Incredible Bodies

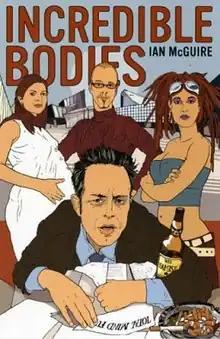
The cover of the first edition, depicting (clockwise from front) protagonist Morris Gutman slumped over a paper, with bottle; Gutman's pregnant wife E; graduate student Dirck van Camper; and Gutman's colleague Zoe Cable.

Incredible Bodies is a 2006 campus novel by Ian McGuire satirising intellectual fashions and other aspects of academia (McGirr 2006). It is his first novel (Holloway 2008). He is also the author of the novel "The North Water" and "Richard Ford and the Ends of Realism".